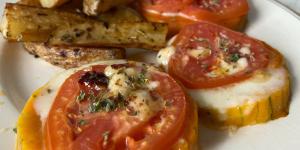
calabaza napolitana